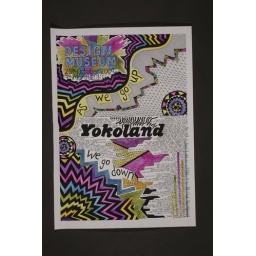
This design was screen printed several times in black ink and later worked into with drawing inks. November 2009.